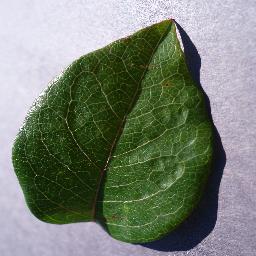
Label: Blueberry___healthy